Portion Control (band)

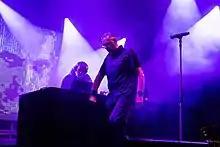
Portion Control at Nocturnal Culture Night 14 2019

Portion Control are a British electronic and industrial band from South London, formed in 1979. The original incarnation of the group existed until 1987; after a brief incarnation as Solar Enemy, they reformed in 2002.